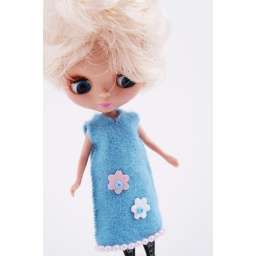
Blue felt dress with white and pink flower sequines and light pink beads at the bottom. Modelled by Sandra.